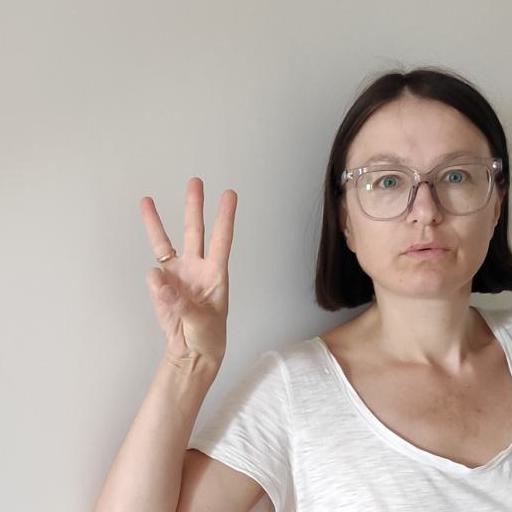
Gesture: three